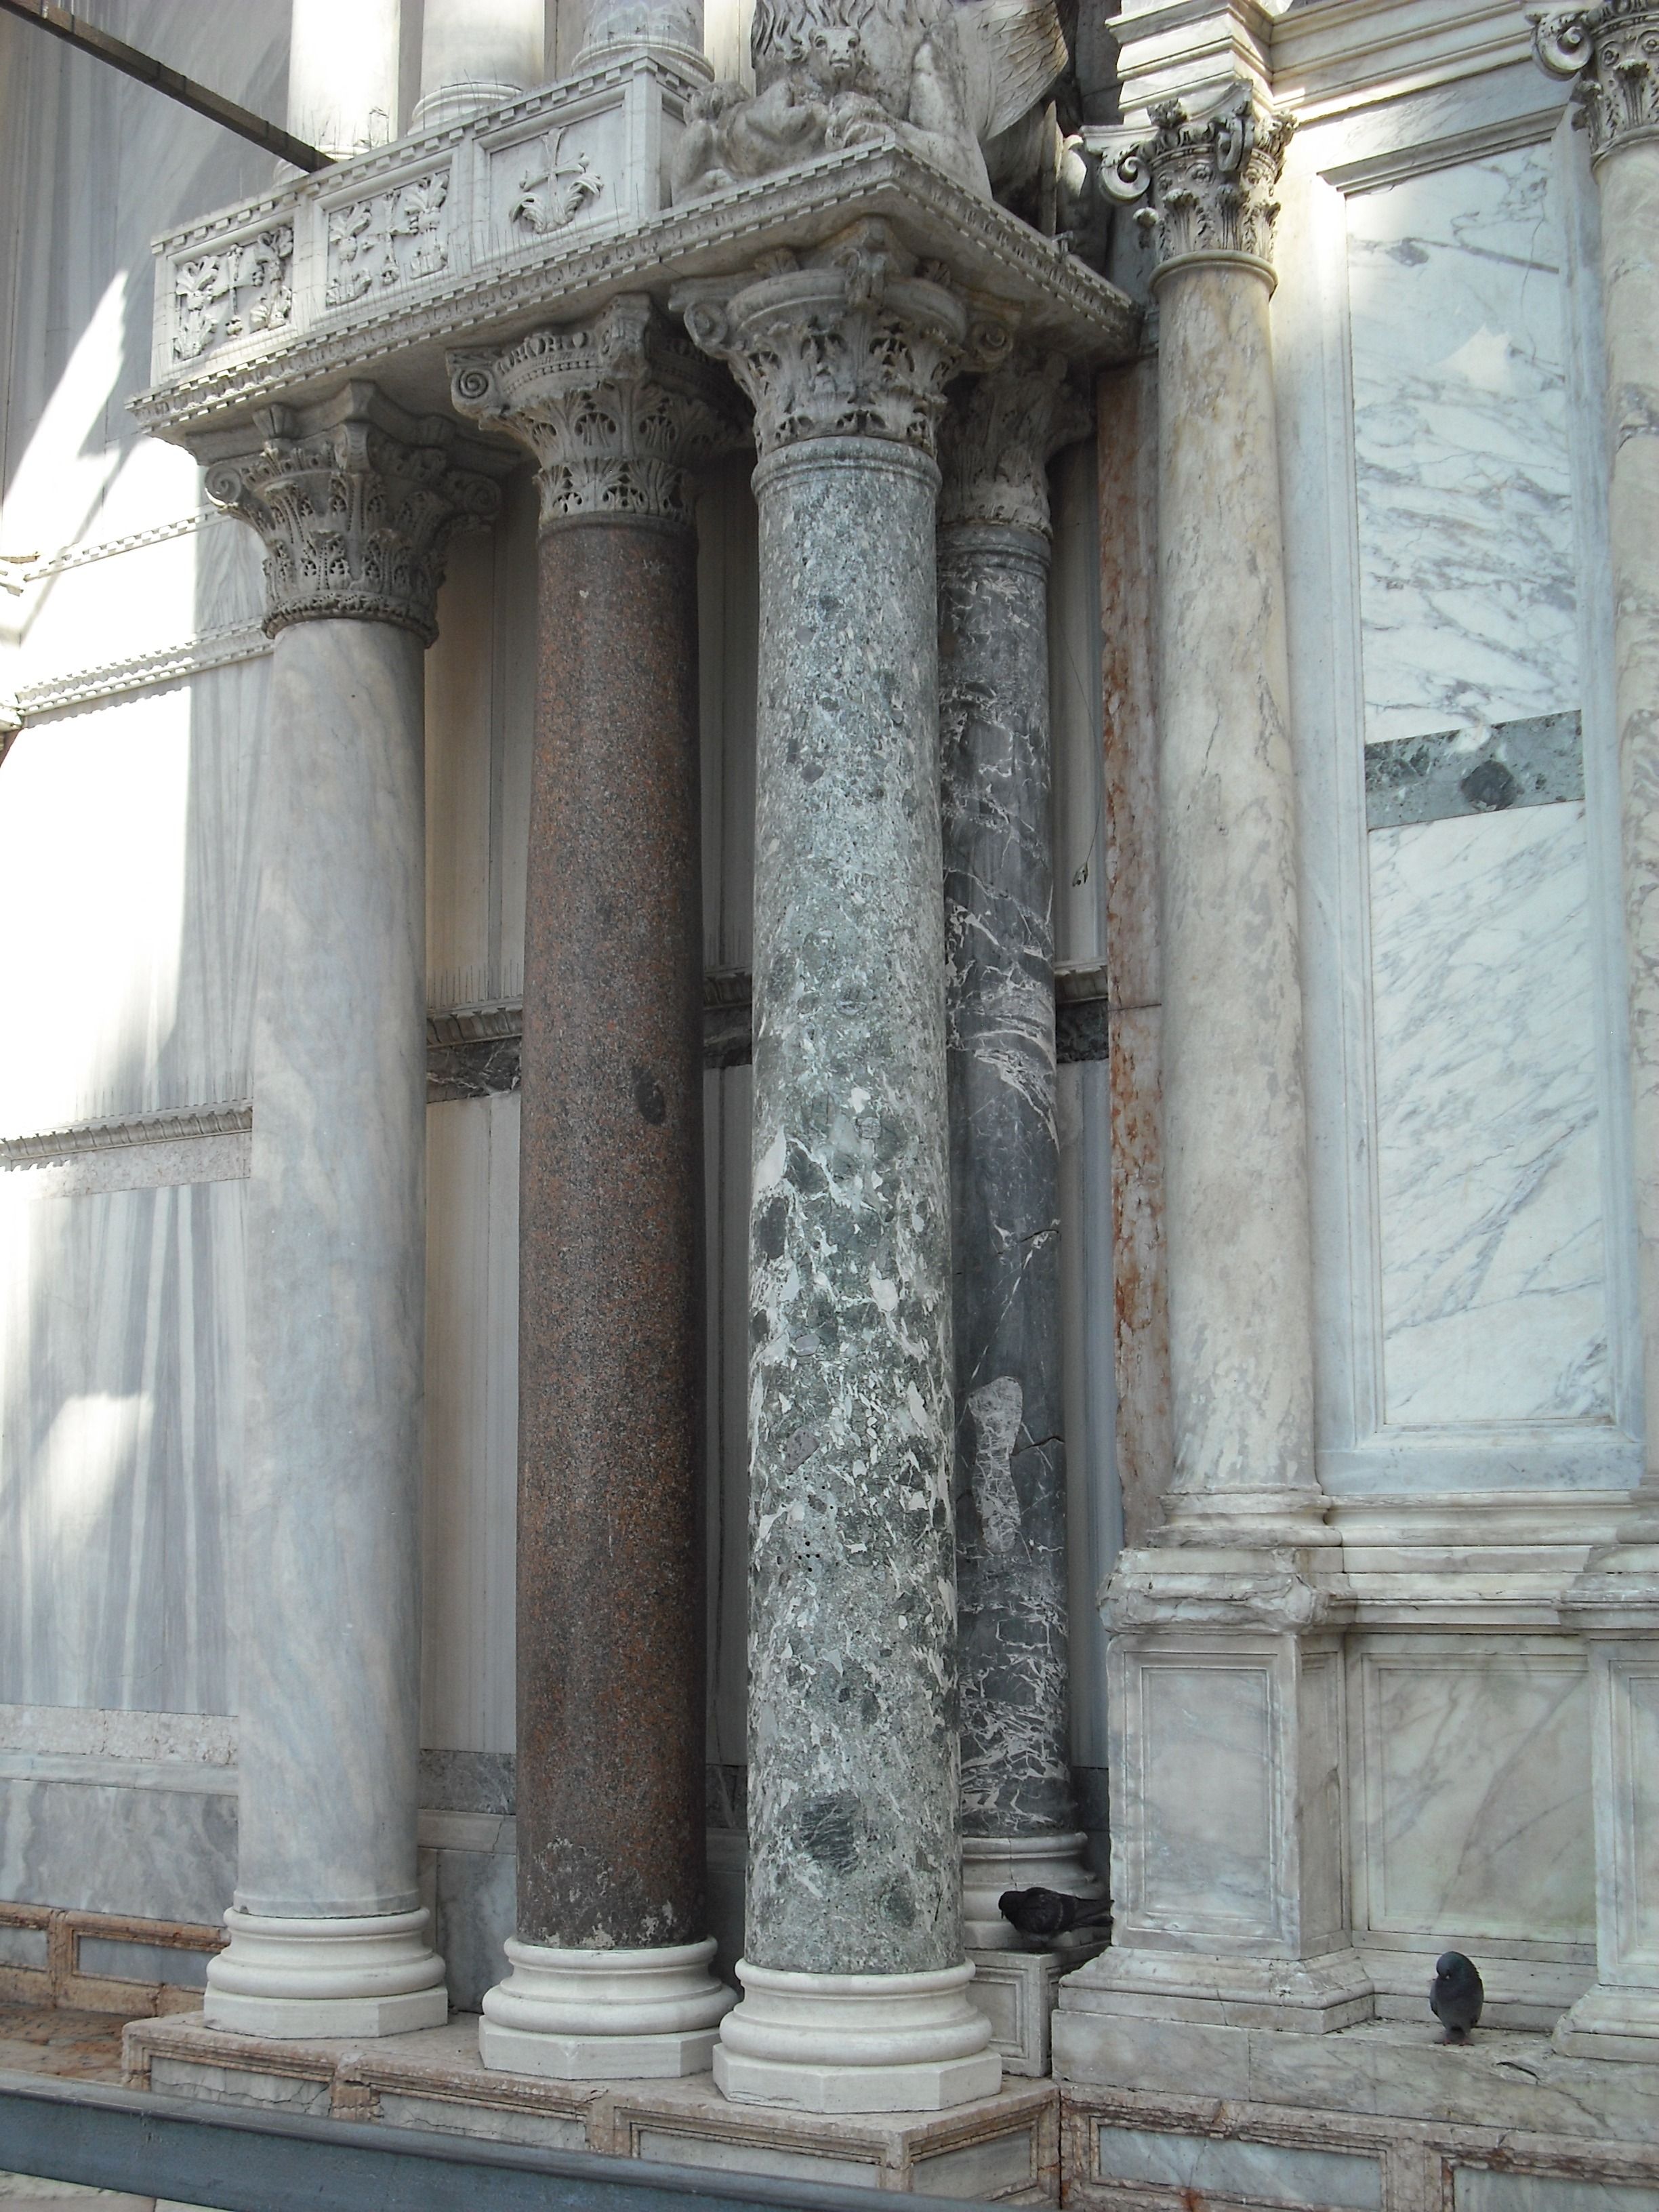
architecture, structure, building, monument, statue, arch, column, facade, venice, cathedral, place of worship, temple, columns, marble, basilica, stone carving, roman temple, ancient history, ancient roman architecture